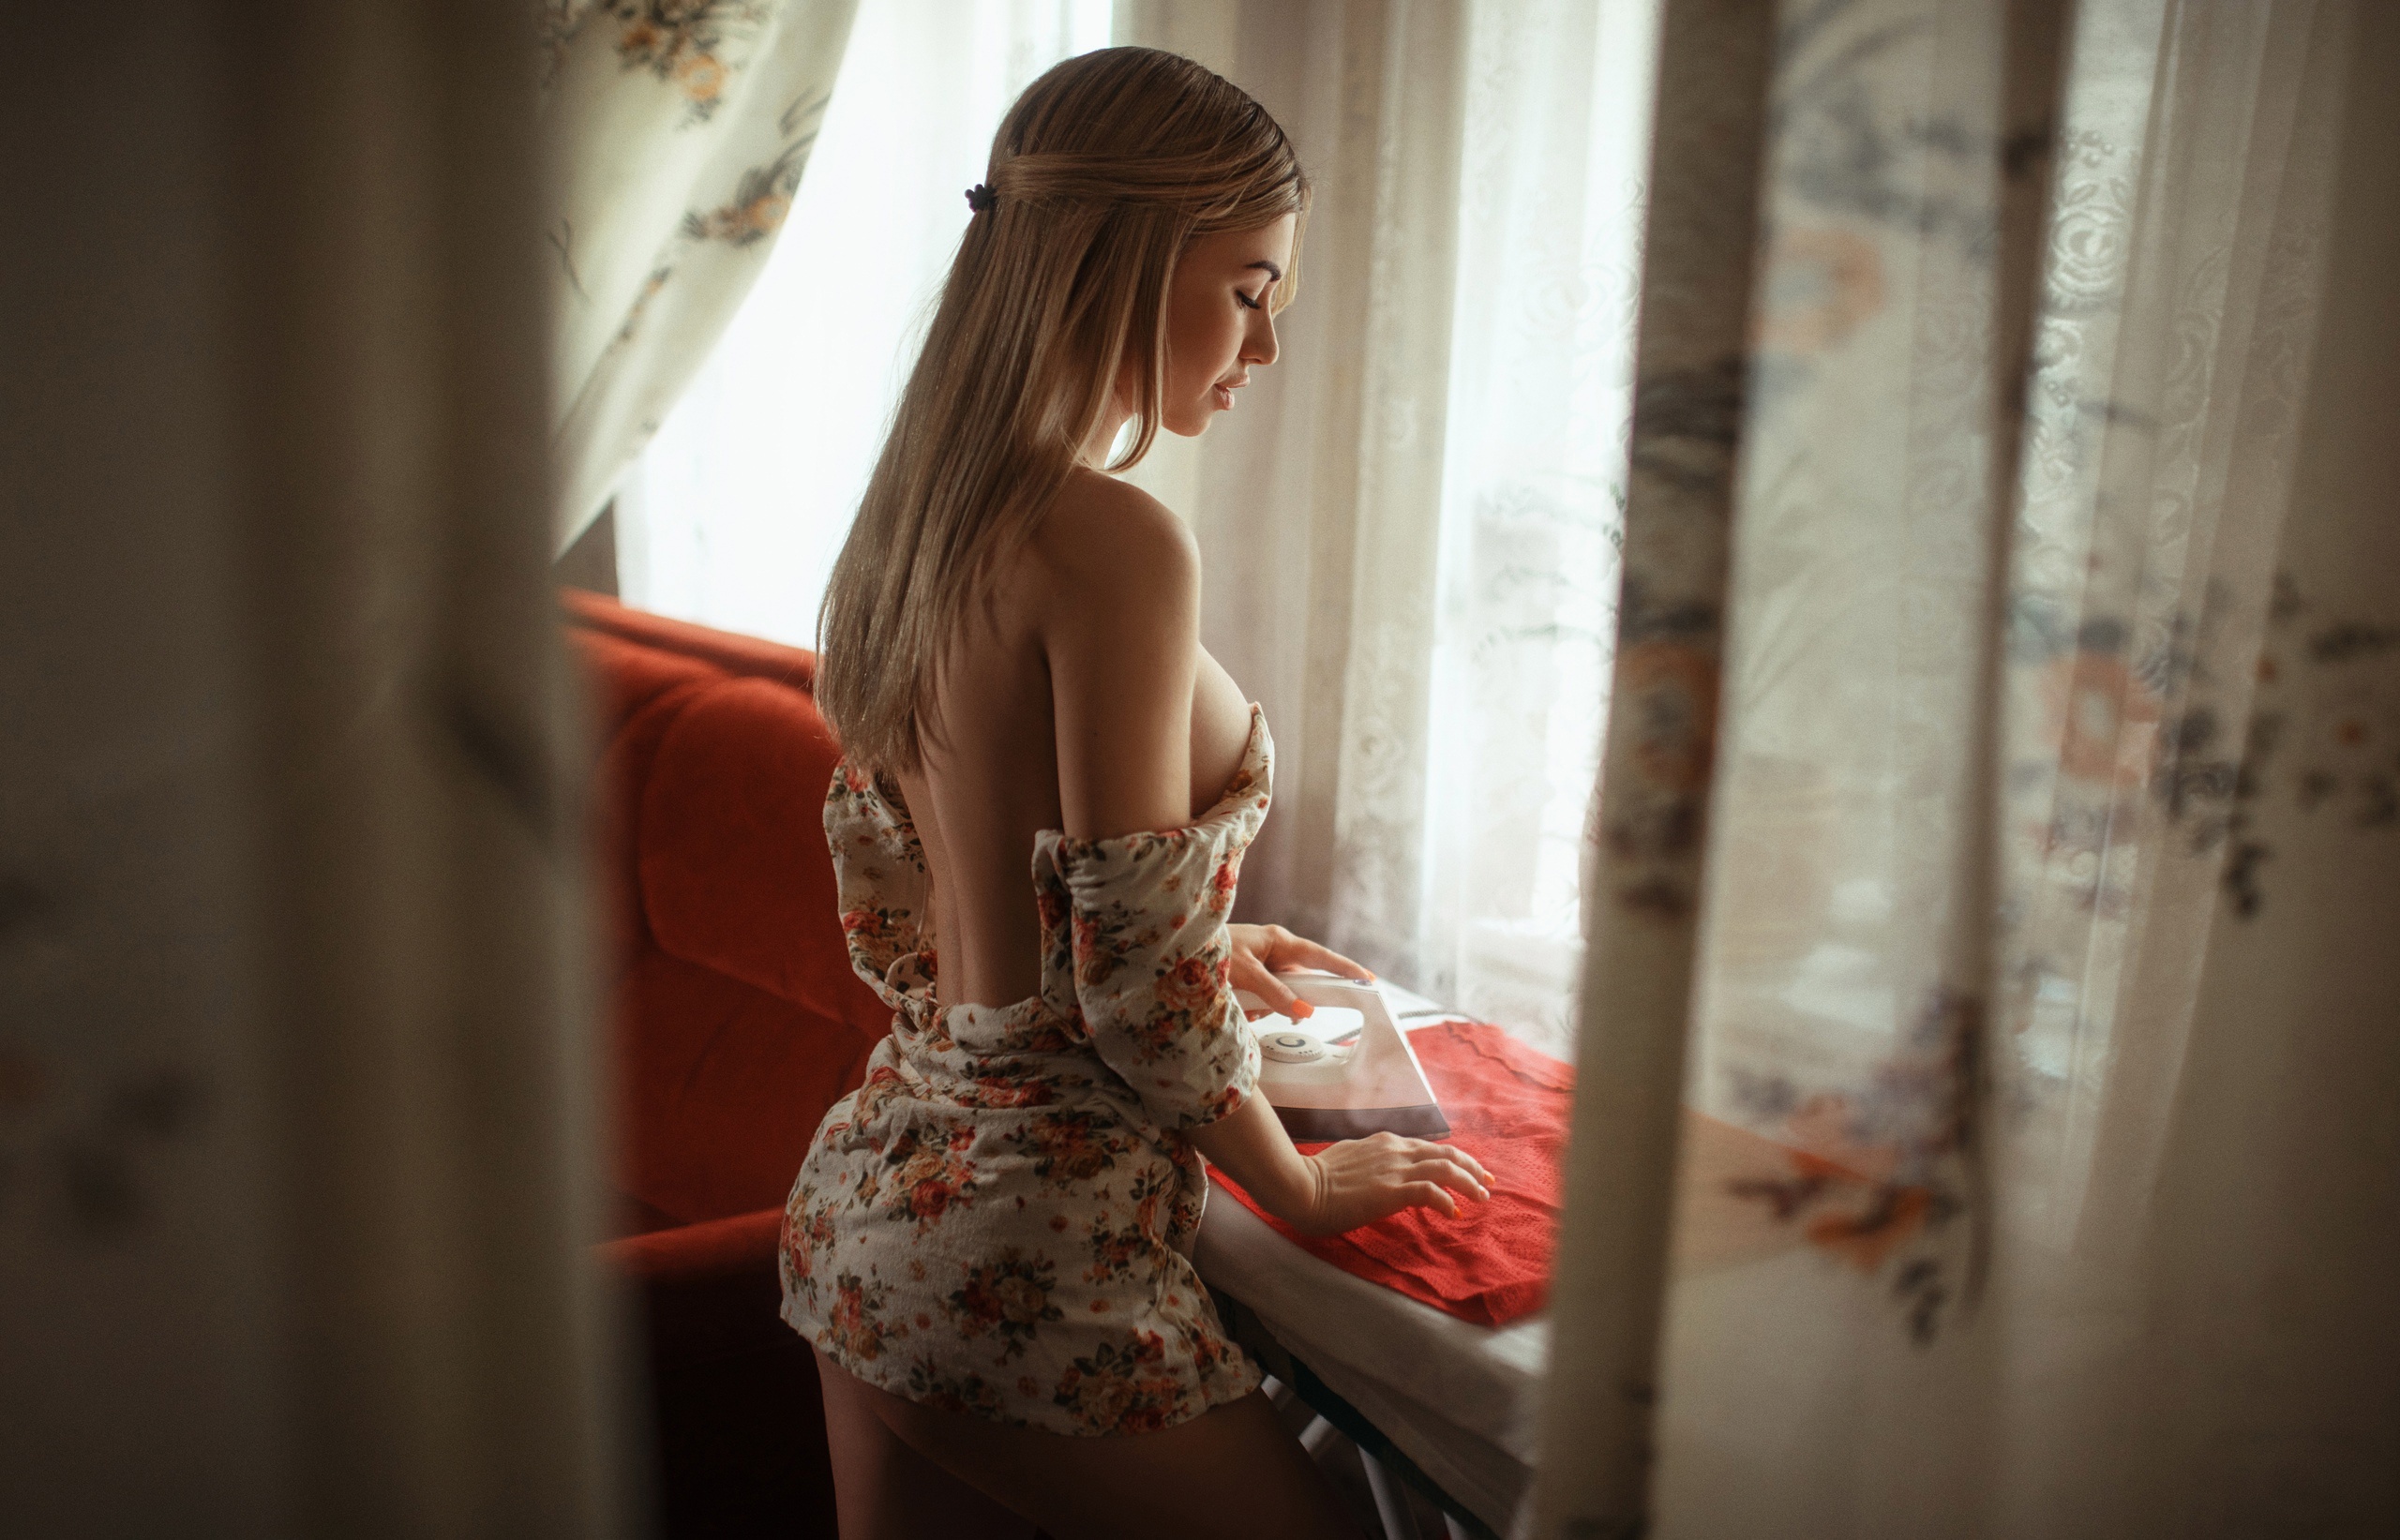
women, lady, model, person, photography, wallpaper, shoulder, flash photography, window, comfort, black hair, waist, fashion design, Tints and shades, art model, curtain, long hair, human leg, thigh, brown hair, bridal accessory, room, wood, darkness, jewellery, gown, fashion accessory, lingerie, fashion model, sitting, headpiece, flesh, portrait photography, formal wear, photo shoot, abdomen, window treatment, backlighting